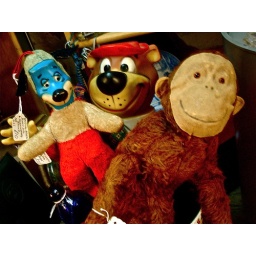
I spotted these guys in a flea market ... I nearly bought huckleberry hound but resisted at last min ..